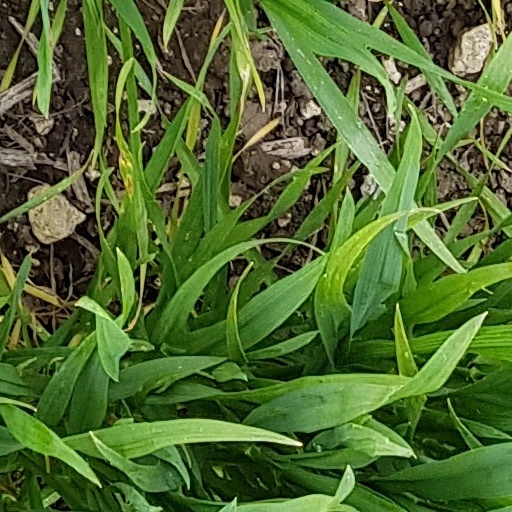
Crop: wheat